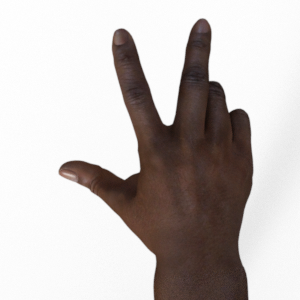
Label: scissors